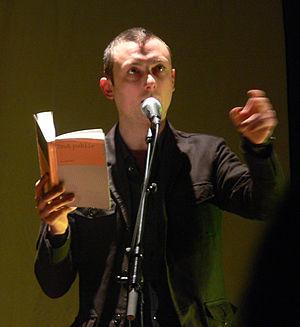
Lecture d'Antoine Boutte lors d'une carte blanche donnée à François Bon, artiste en résidence de l'université de Louvain-la-Neuve. Ferme du Biéreau, 1er mars 2012.
Antoine Boute est un écrivain et poète sonore belge né à Bruxelles en 1978.